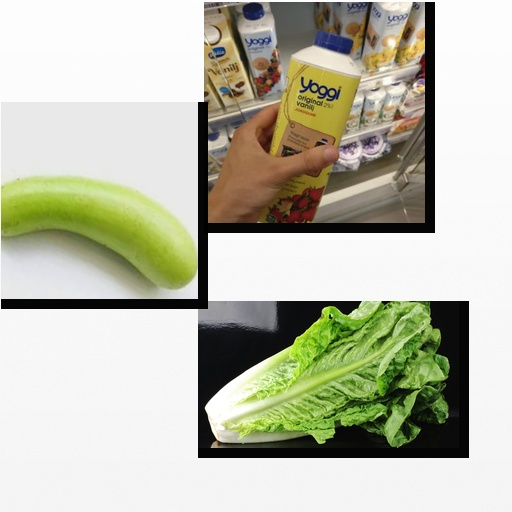
Food items: bottle_gourd, lettuce, strawberry_yoghurt